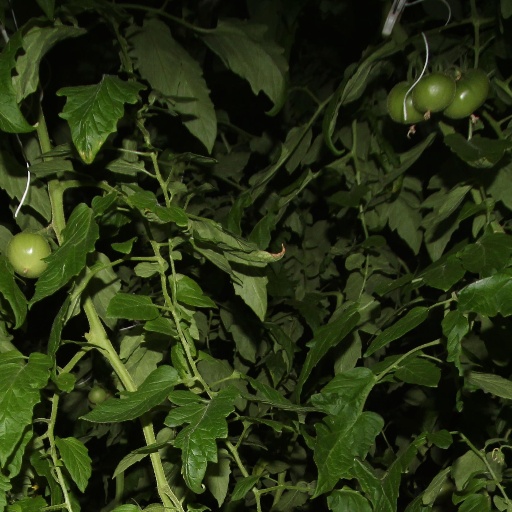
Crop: tomato